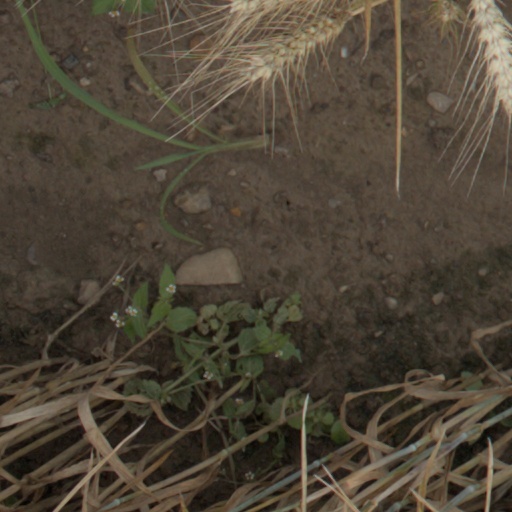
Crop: wheat